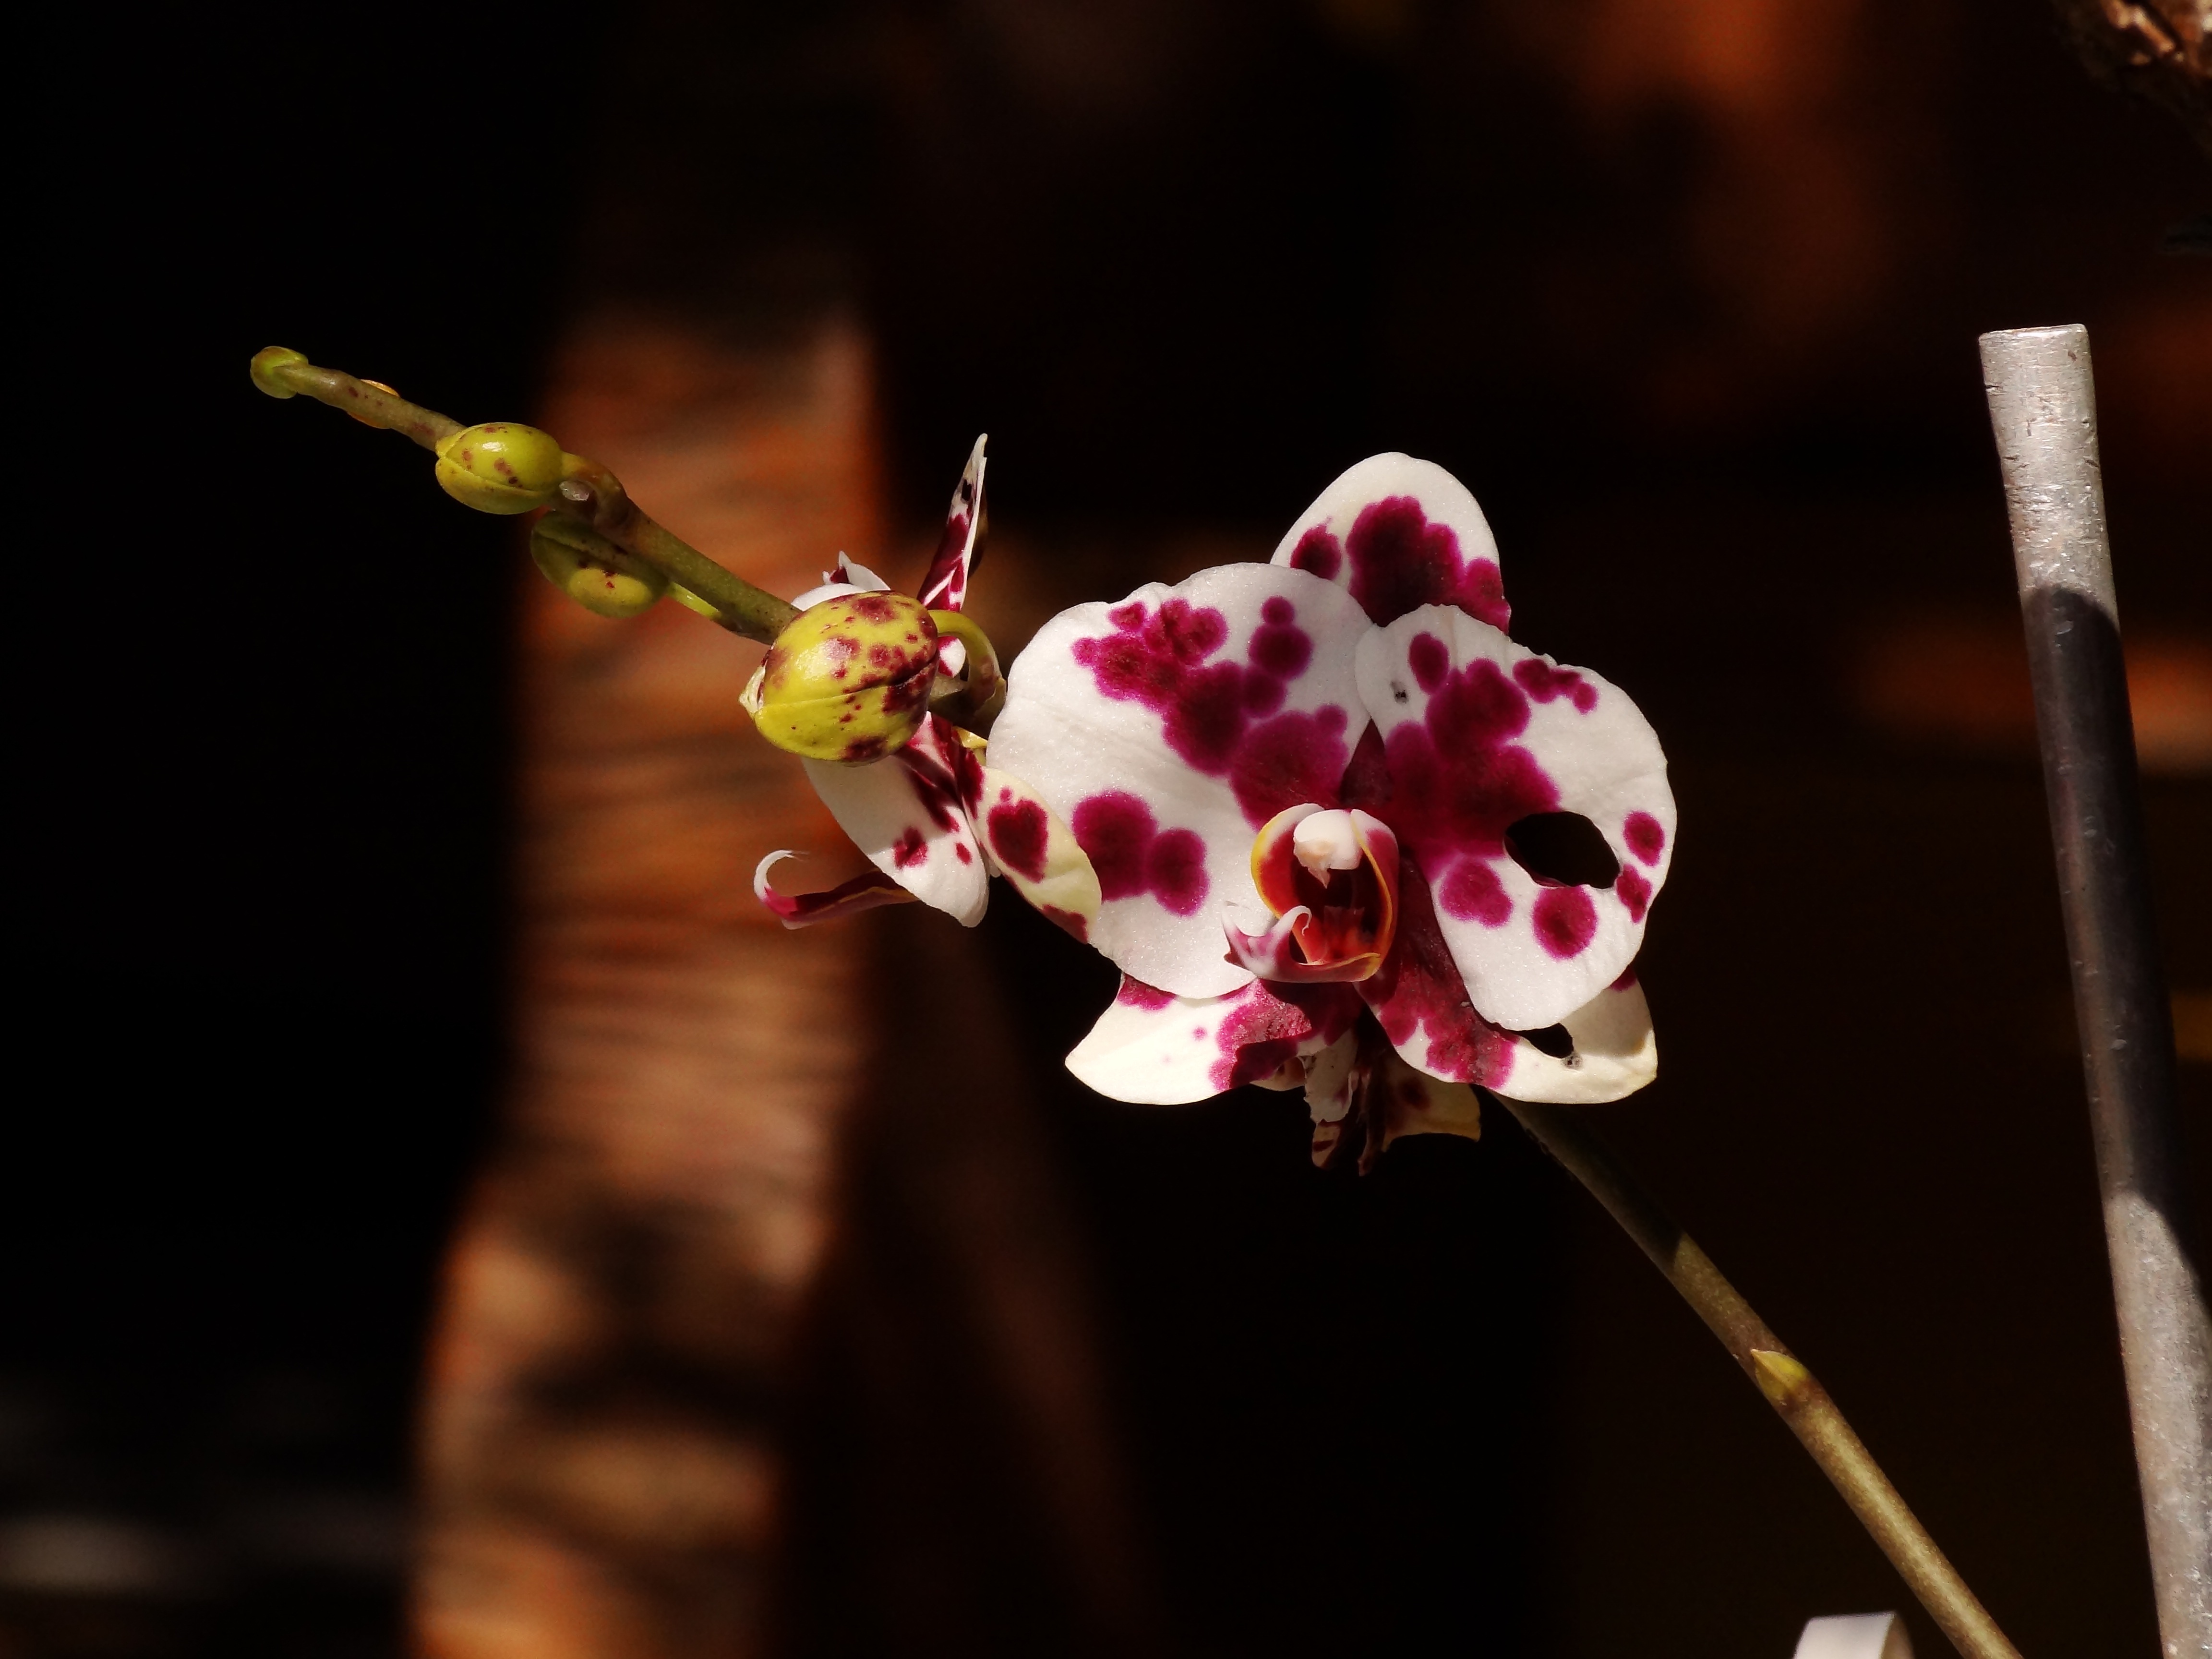
branch, blossom, plant, photography, leaf, flower, petal, spring, red, color, botany, garden, flora, orchid, close up, floristry, macro photography, flowering plant, purple orchid, plant stem, land plant